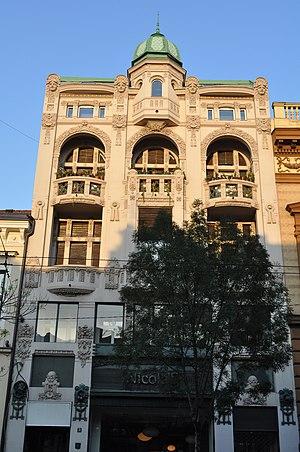
Le bâtiment de la banque de Smederevo est un édifice situé à Belgrade, la capitale de la Serbie, dans la municipalité urbaine de Stari grad. En raison de son importance architecturale, cet édifice, construit entre 1910 et 1912, figure sur la liste des monuments culturels de grande importance de la République de Serbie et sur la liste des biens culturels de la Ville de Belgrade.
Cet article recense les monuments culturels du district de la Ville de Belgrade en Serbie.
Les monuments culturels de grande importance sont les monuments de Serbie qui, par leur valeur, bénéficient d'un haut degré de protection.
Le bâtiment de la Première banque de crédit à Smederevo se trouve à Smederevo, dans le district de Podunavlje, en Serbie. Il est inscrit sur la liste des monuments culturels protégés de la République de Serbie.